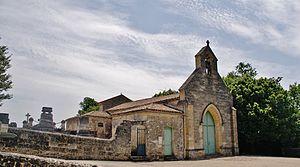
église St Laurent